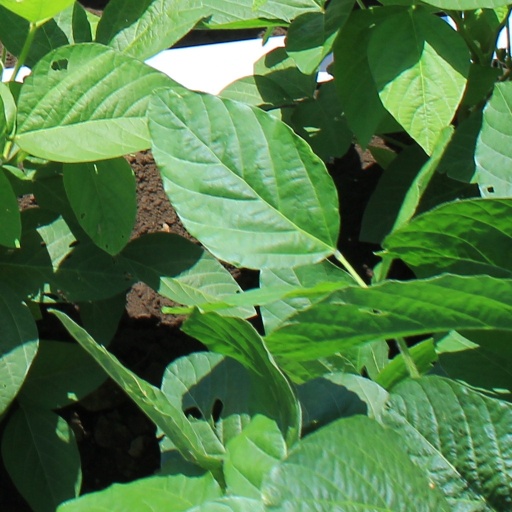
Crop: soybean